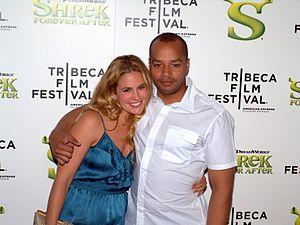
Donald Faison est un acteur américain, de son nom complet Donald Adeosun Faison. Son rôle le plus connu est celui du chirurgien Christopher « Chris » Turk dans la sitcom Scrubs, le meilleur ami du Dr. John « J.D. » Dorian.